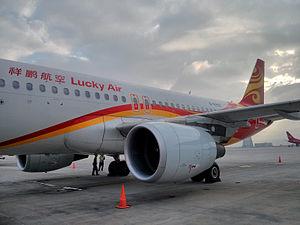
Un Airbus A320-200 de Lucky Air à l'aéroport international de Kunming Changshui en novembre 2013.